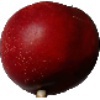
Label: nectarine